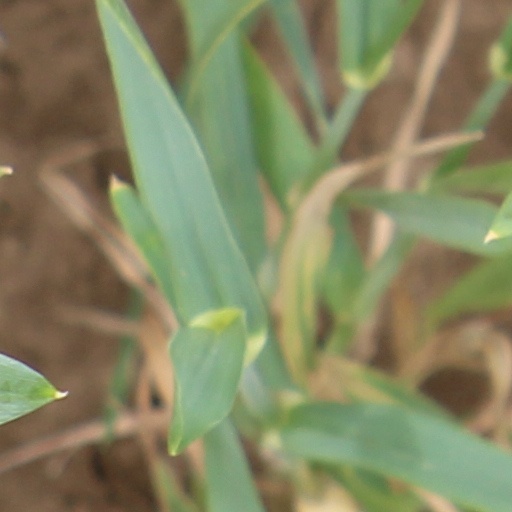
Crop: wheat